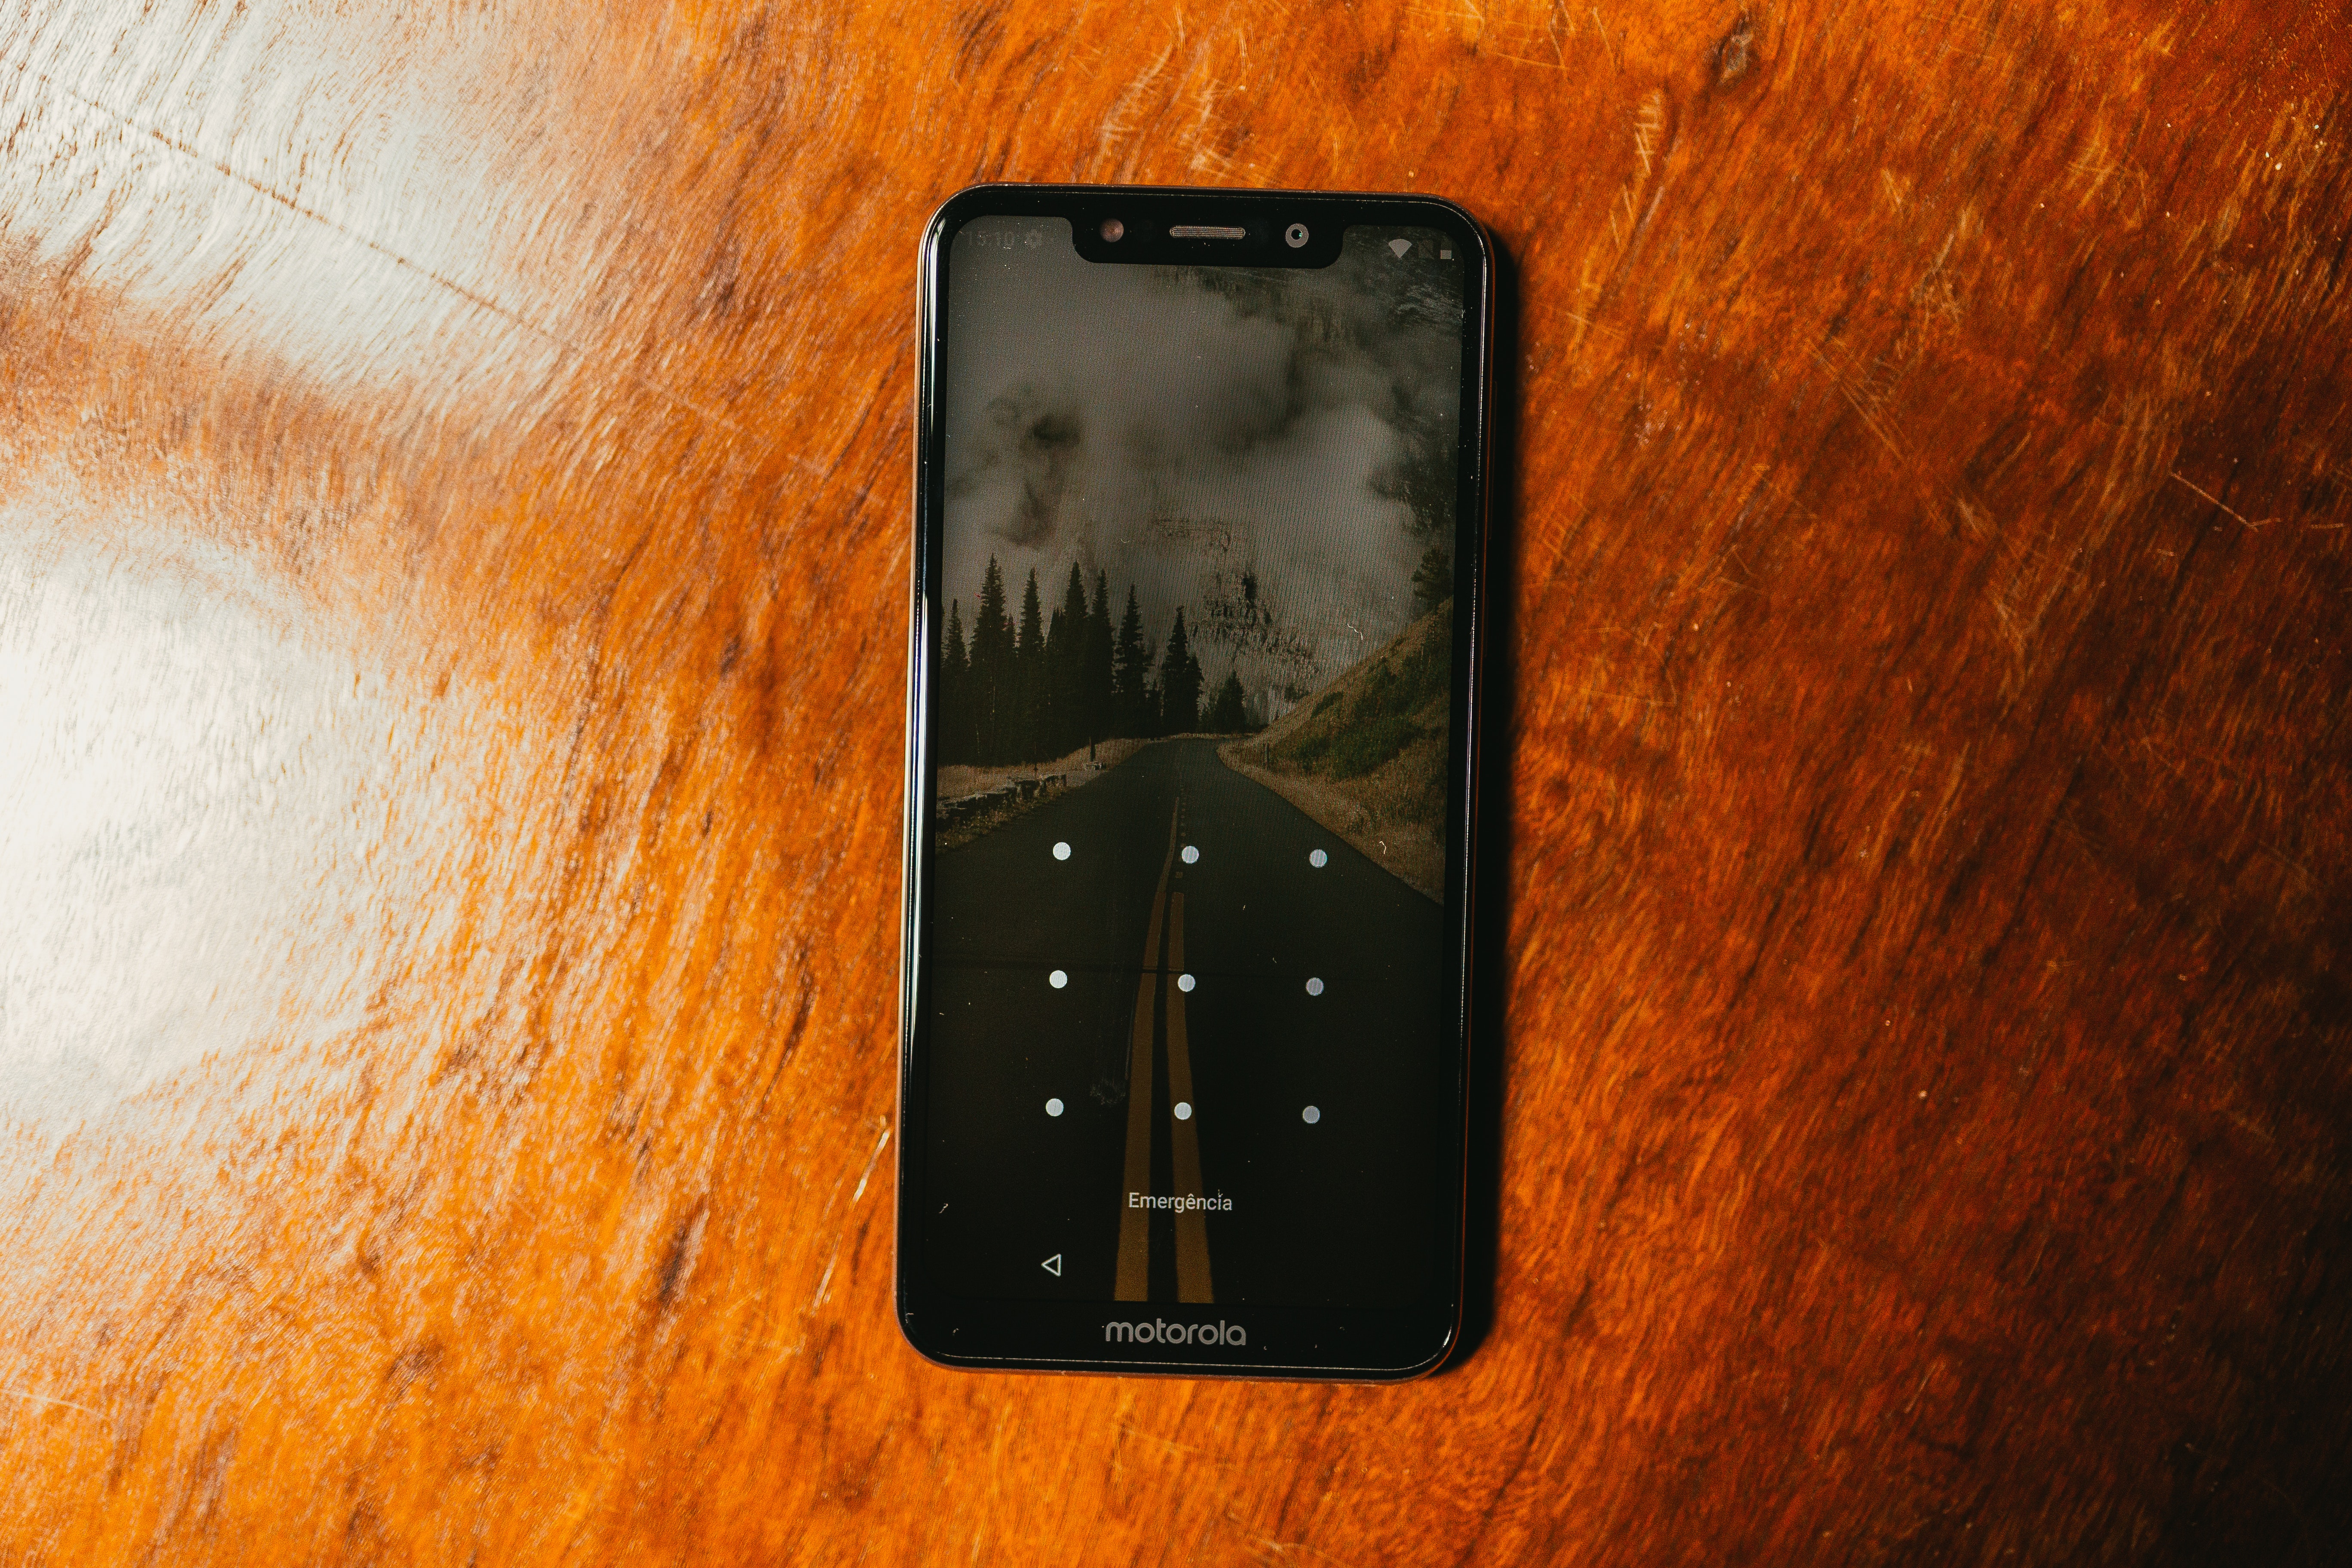
gadget, communication device, mobile phone, portable communications device, smartphone, electronic device, wood, technology, feature phone, telephony, mobile phone accessories, mobile phone case, Material property, electronics, geological phenomenon